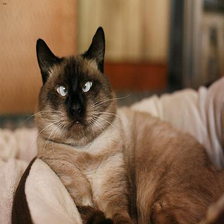
Species: cat
Breed: Siamese